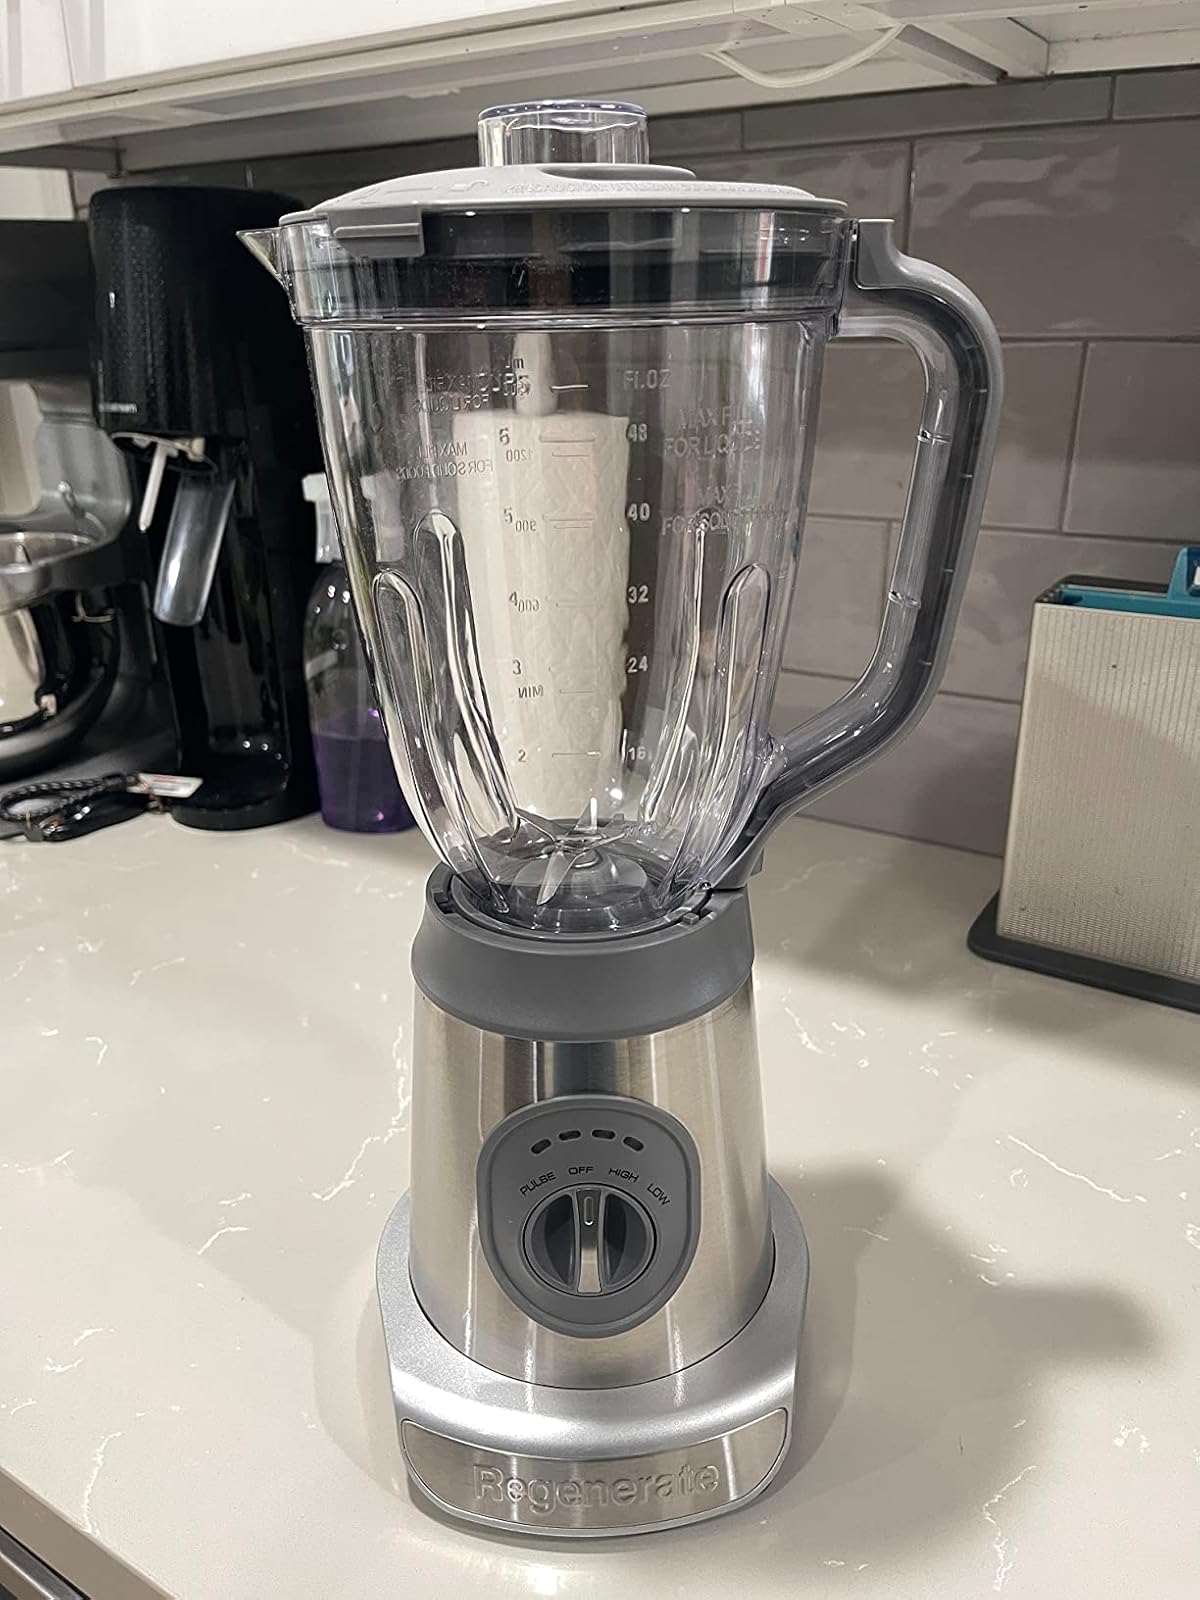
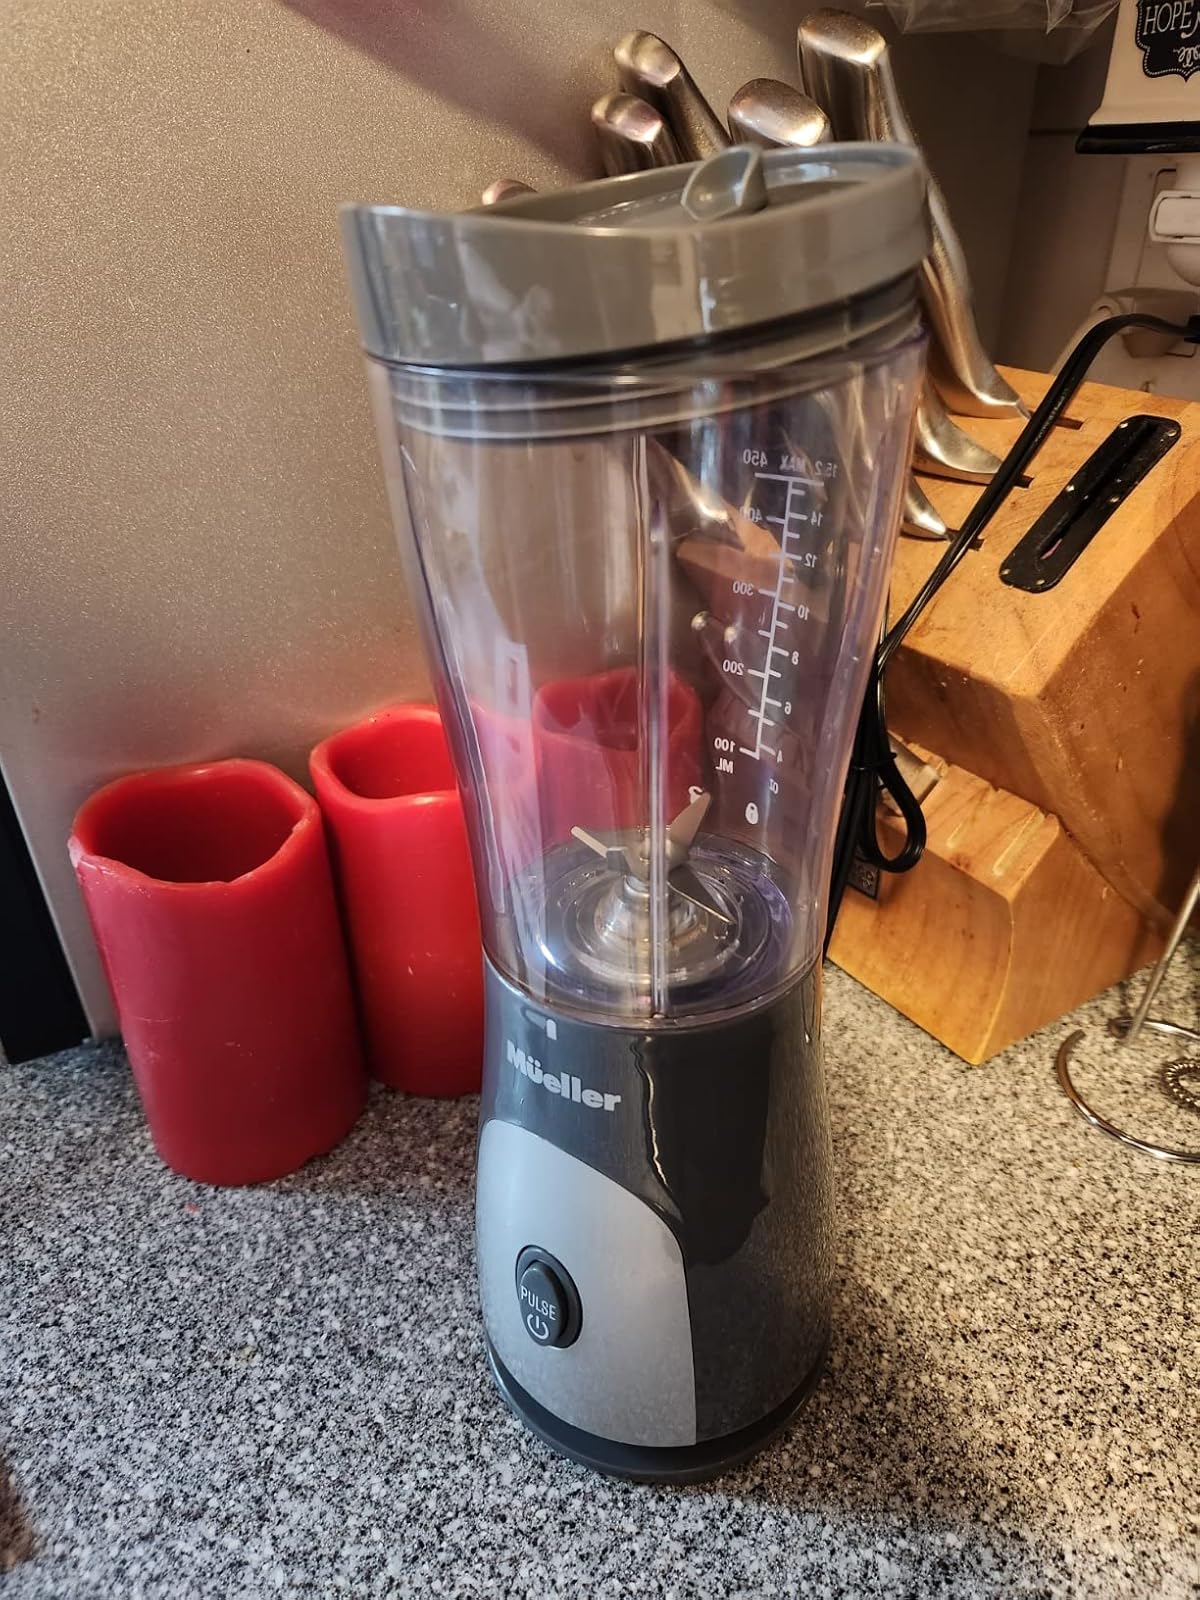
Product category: items_blender
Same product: no